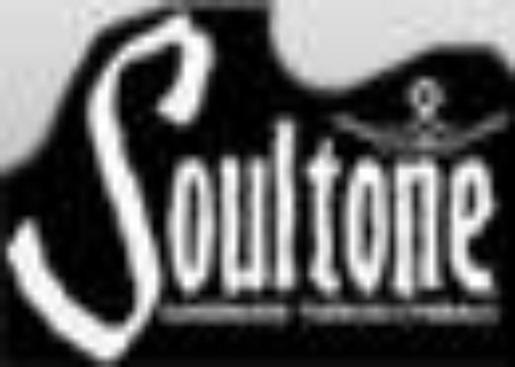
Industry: Leisure